Reculver

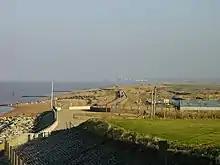
Looking east across the mouth of the former Wantsum Channel, from Reculver churchyard: an oyster hatchery is to the right. Margate is on the horizon.

In the Middle Ages Reculver was one of several members, or "limbs", of the Cinque Port of Sandwich: possibly originating in a loose association in the 11th century, this status was first recorded in about 1300. Like other limbs at Fordwich, Deal, Sarre and Stonar, it was then involved in maritime trade, and it shared in the Cinque Ports' duty to supply ships and men for the king's use, in return for concessions such as tax exemption. The last surviving record of Reculver as a limb of Sandwich dates from 1377, and its name is absent from Cinque Port records of 1432, probably because of "drastic coastal erosion, and the consequent silting up of the Wantsum Channel between Sarre and the North Mouth [adjacent to Reculver]." In 1220 King Henry III granted the archbishop of Canterbury a market to be held weekly at Reculver on Thursdays, and an annual fair was held there on Saint Giles's Day, 1 September.